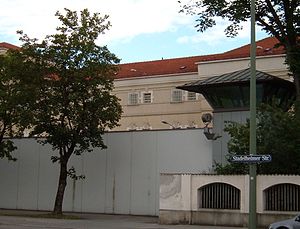
München-Stadelheim
Stadelheim-fængslet
München-Stadelheim, formelt Justizvollzugsanstalt München, er et fængsel beliggende i bydelen Obergiesing i München, Tyskland.